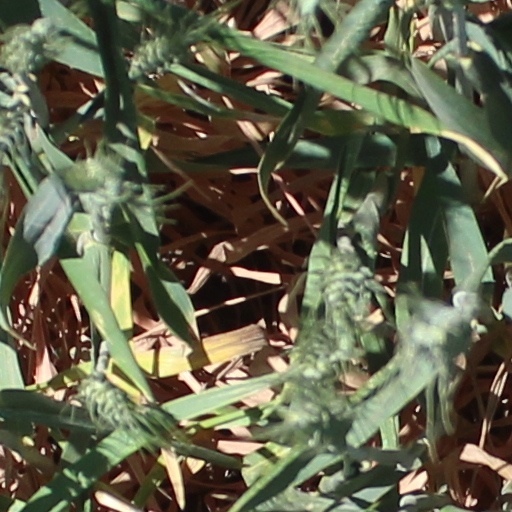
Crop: wheat